Endingen, Switzerland

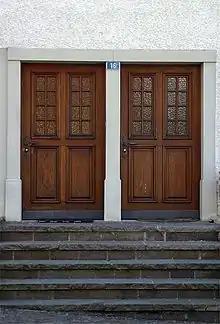
Two separate doors (one for Jews and one for Christians) on a house in Endingen

Individual items from the Neolithic and Bronze Age have been discovered around Endingen. In the Early Middle Ages the Alamanni settled in the area. The modern village of Endingen is first mentioned in 798 as "Entingas". Until 1945 it was known as "Oberendingen". During the High Middle Ages the major landholders in village included Regensberg, the Bishop of Constance, the Freiherr of Tegerfelden and the lords of Endingen. Starting in the 13th century the village was under the Habsburgs. After the conquest of the Aargau in 1415 by the Swiss Confederation it was part of the high court of the bailiff of Baden. The low court rights lay with Sankt Blasien Abbey in the Black Forest. The land "herrschaft" rights were held by a number of different owners.